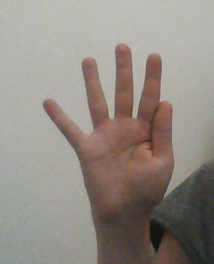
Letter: sheen